War in Afghanistan (2001–2021)

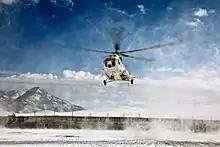
Russian made Mil Mi-8 chopper landing at Forward Operating Base Airborne to deliver mail and supplies, 2009

Operation Asbury Park cleared out Taliban forces in the Dey Chopan District during the summer of 2004. In late 2004, the then-hidden Taliban leader Mullah Omar announced an insurgency against America and the transitional Afghan government forces to "regain the sovereignty of our country." The 2004 Afghan presidential election was a major target of Taliban, though only 20 districts and 200 villages elsewhere were claimed to have been successfully prevented from voting. Karzai was elected president of the country, now named the Islamic Republic of Afghanistan.